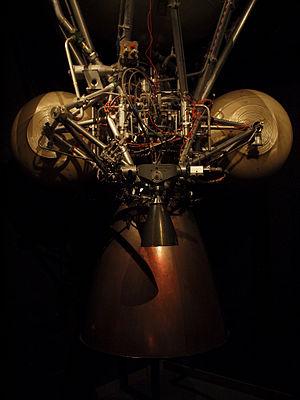
L'Astris était un moteur-fusée à ergols liquides hypergoliques utilisant le couple peroxyde d'azote et Aérozine 50. Il était utilisé sur le troisième étage d'Europa, le premier projet de lanceur spatial européen.